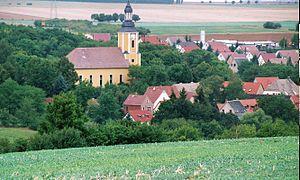
Schkölen est une ville allemande de l'arrondissement de Saale-Holzland, Land de Thuringe.